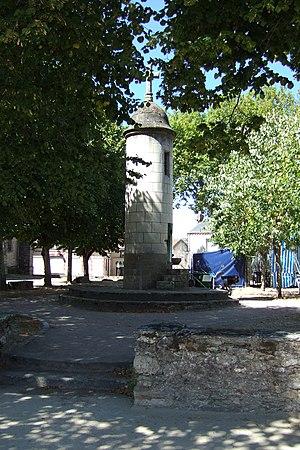
Les Moutiers-en-Retz est une commune de l'Ouest de la France, située dans le département de la Loire-Atlantique, en région Pays de la Loire.